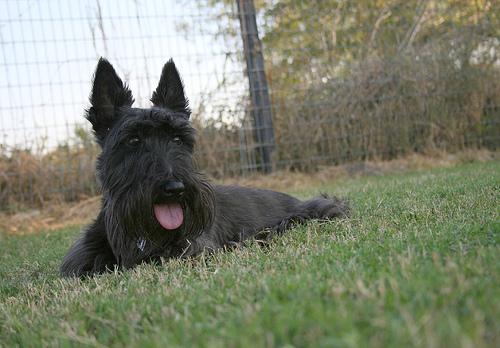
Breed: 206-n000037-Scotch_terrier